Small nucleolar RNA SNORD29

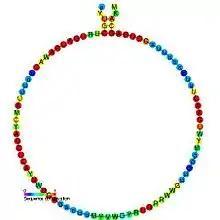
Predicted secondary structure and sequence conservation of SNORD29

In molecular biology, SNORD29 (also known as U29) is a non-coding RNA (ncRNA) molecule which functions in the modification of other small nuclear RNAs (snRNAs). This type of modifying RNA is usually located in the nucleolus of the eukaryotic cell which is a major site of snRNA biogenesis. It is known as a small nucleolar RNA (snoRNA) and also often referred to as a guide RNA.